The Making of Star Wars

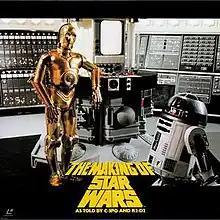
Japanese LaserDisc cover

The Making of Star Wars is a television special produced by 20th Century Fox Television, which aired on ABC on September 16, 1977. It was written by Richard Schickel and directed and produced by Robert Guenette.